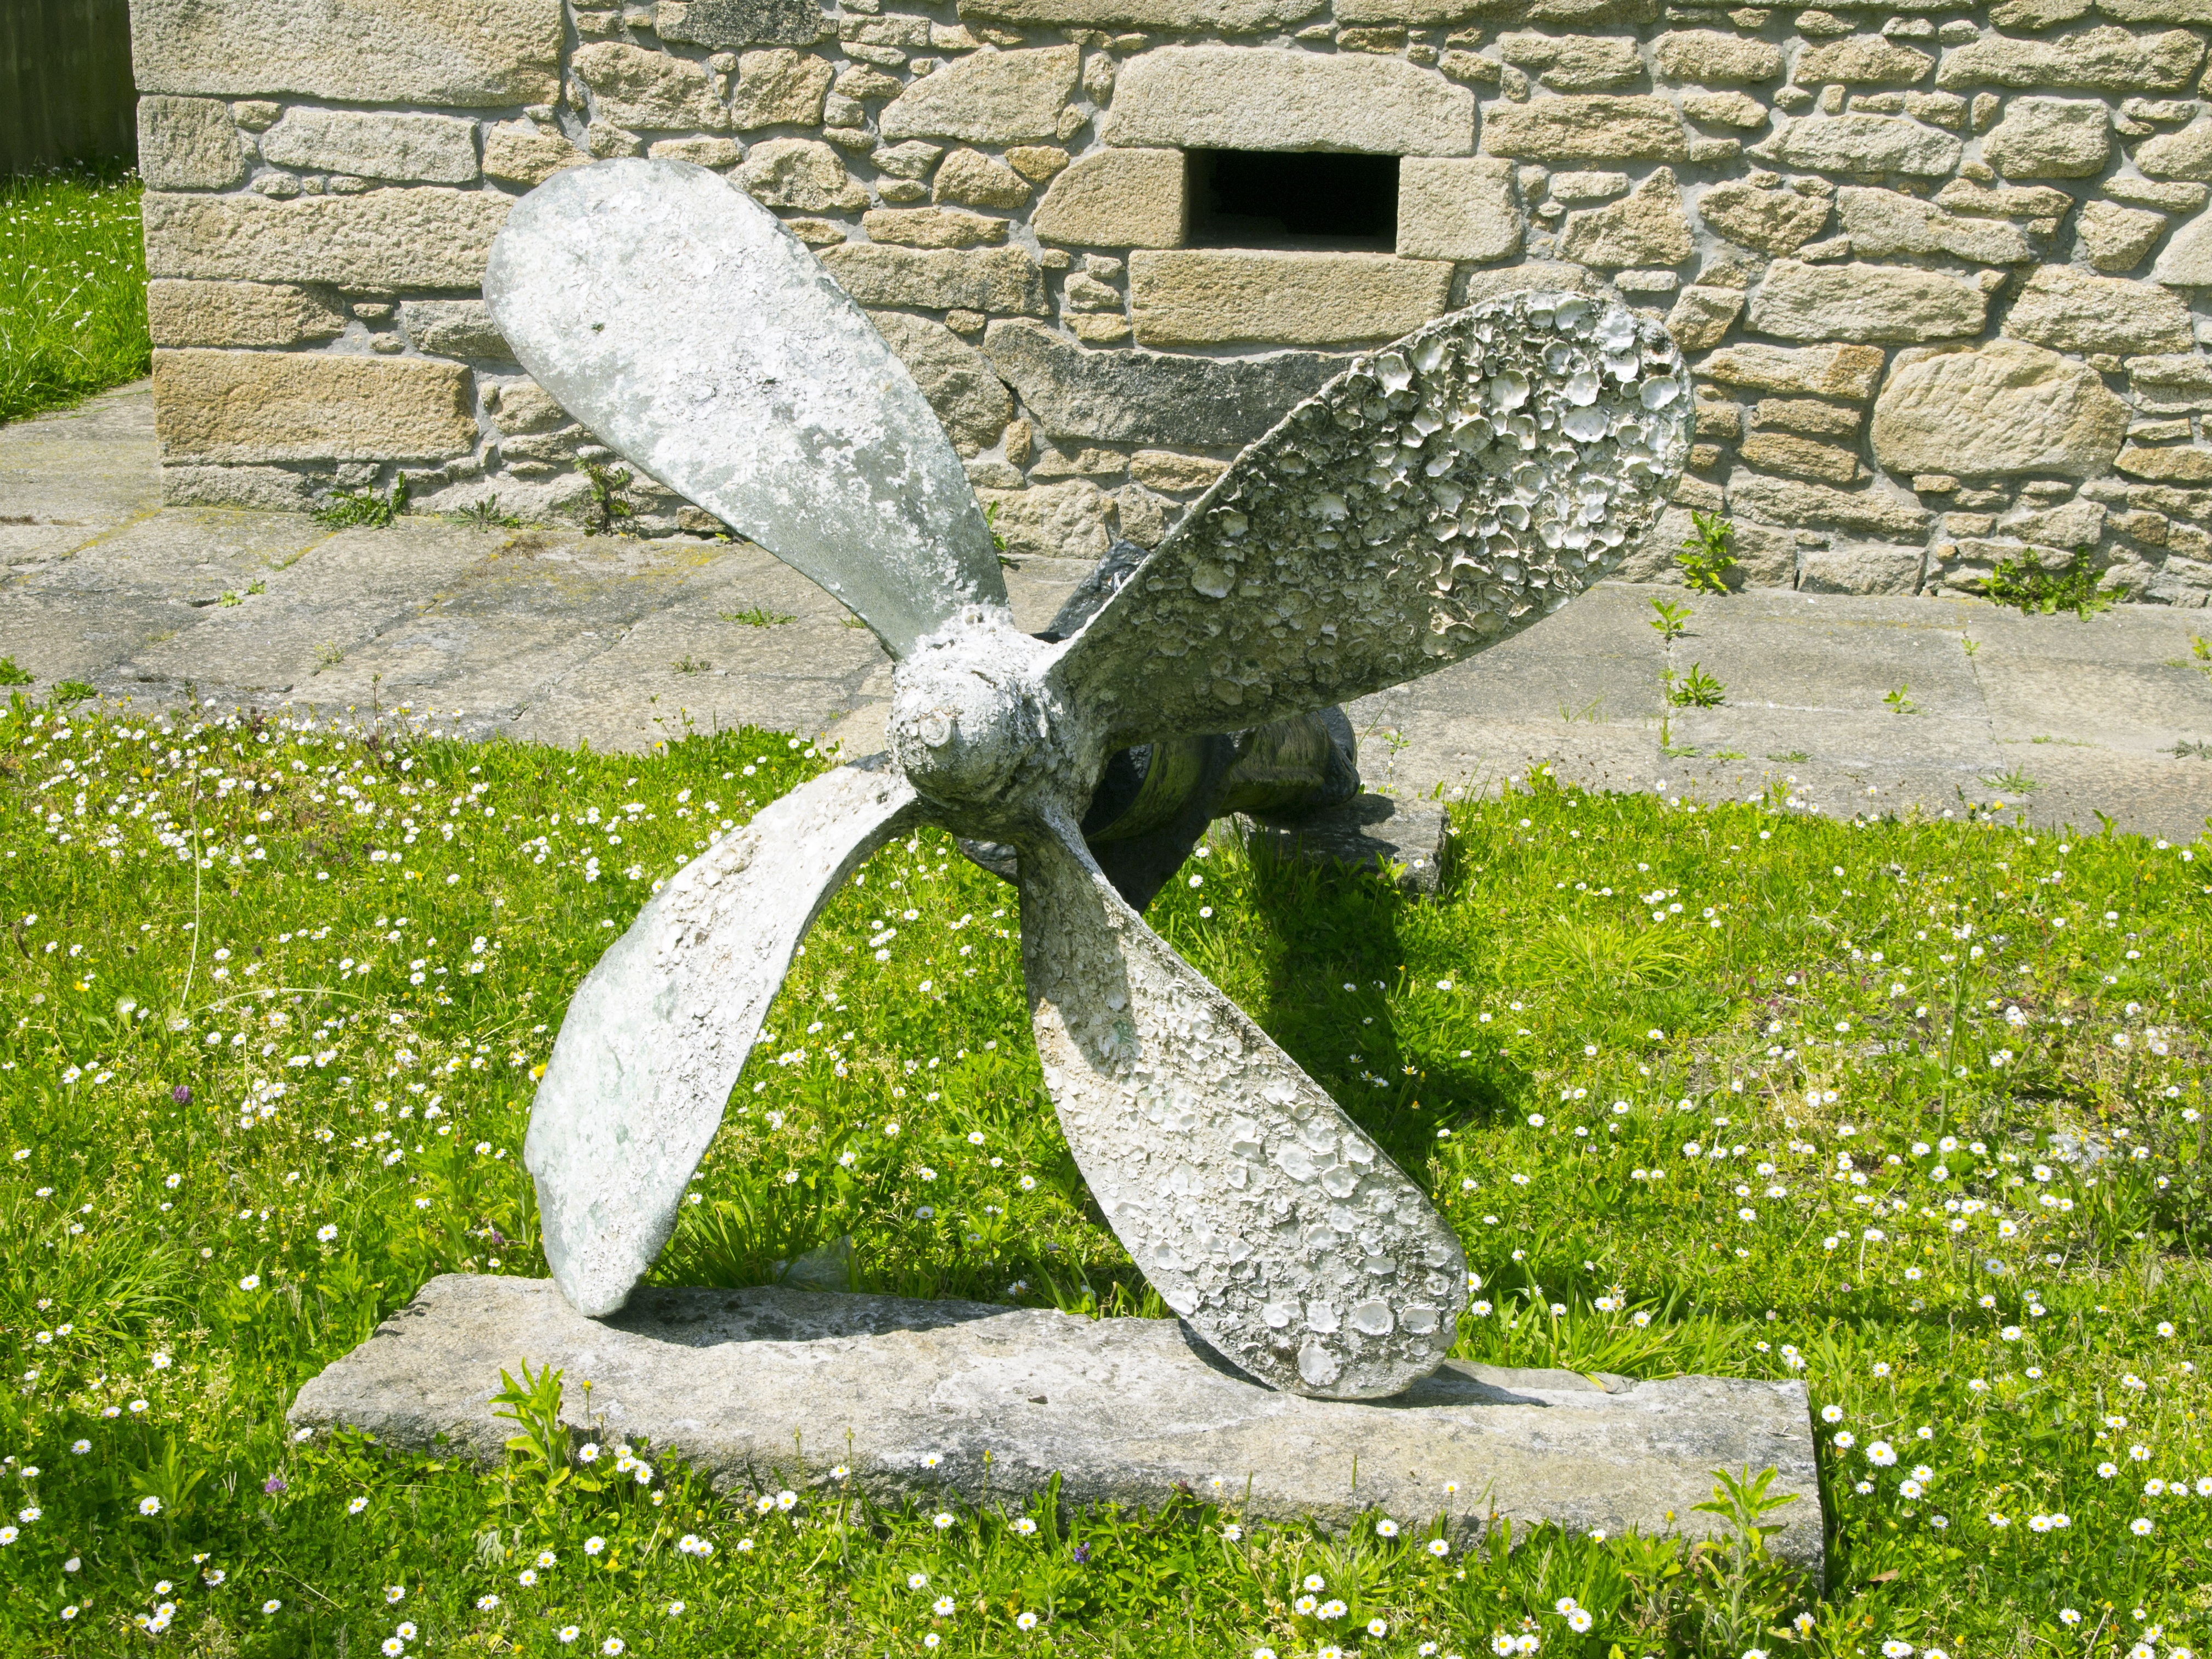
lawn, flower, monument, statue, museum, cemetery, garden, grave, sculpture, memorial, art, headstone, yard, san ciprian lugo, boat propeller